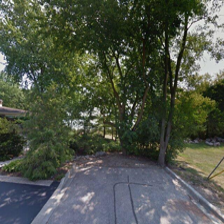
Label: streetView